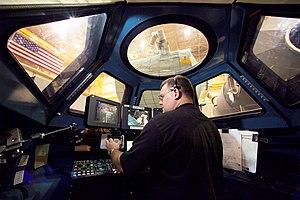
La Cupola est une coupole d'observation panoramique de la Station spatiale internationale, construite principalement par la société Alenia Space au titre de la participation de l'Italie au programme spatial européen. Elle offre aux astronautes une vue panoramique permettant à un opérateur de télécommander le bras robotique Canadarm 2 durant les opérations d'entretien et d'assemblage. Elle est également utilisée pour les opérations d'arrimage des vaisseaux spatiaux. Placée sur le côté de la station spatiale faisant face au sol terrestre, elle fournit un poste d'observation visuel exceptionnel sur la Terre. La Cupola est une extension du module Tranquility qui est assemblé à la Station spatiale au cours de la même mission de la navette spatiale américaine STS-130.